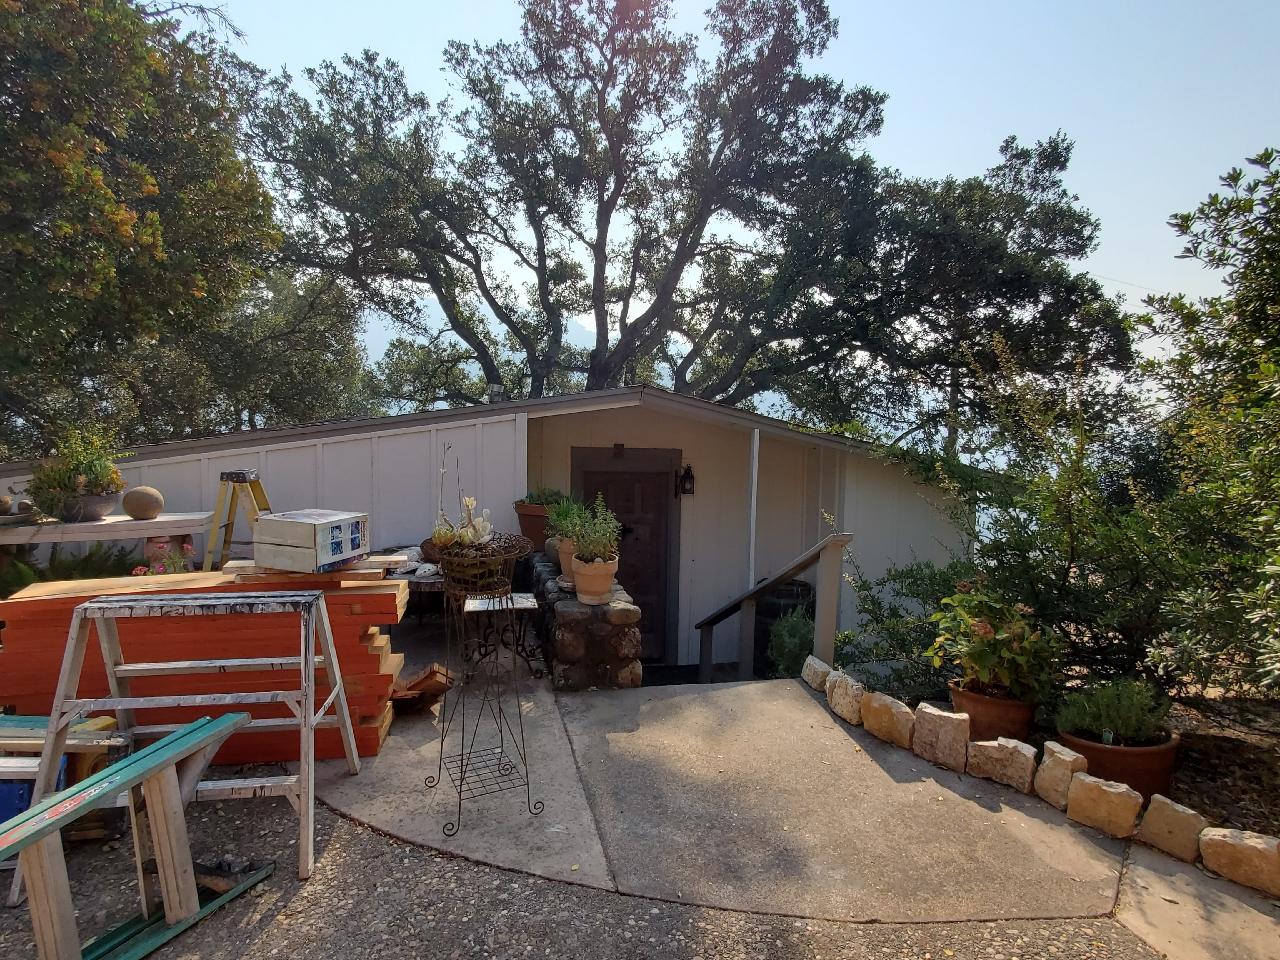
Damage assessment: no_damage